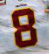
Number: 8